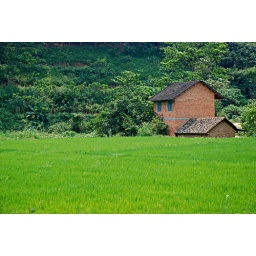
house in field